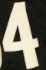
Number: 4